Kalank

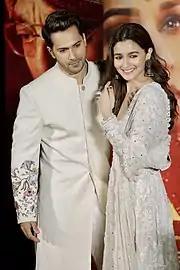
Varun Dhawan and Alia Bhatt promoting the film

"Kalank" was conceptualized by Karan Johar and his father Yash Johar nearly 15 years prior to its release. The role of Bahaar Begum was originally intended for Sridevi, but following her death in 2018, Madhuri Dixit was cast in her place. Amrita Mahal was appointed as production designer, tasked with recreating an Old Delhi neighborhood, including a palace set constructed in Film City, Mumbai, at an estimated cost of ₹15 crore. The film marked the reunion of producer Sajid Nadiadwala and actor Sanjay Dutt after "Andolan" (1995).